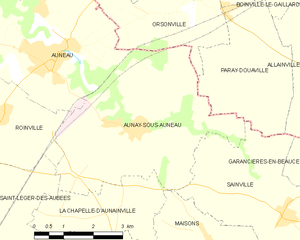
Carte d'Aunay-sous-Auneau et des communes limitrophes.
Aunay-sous-Auneau est une commune française située dans le département d'Eure-et-Loir en région Centre-Val de Loire.